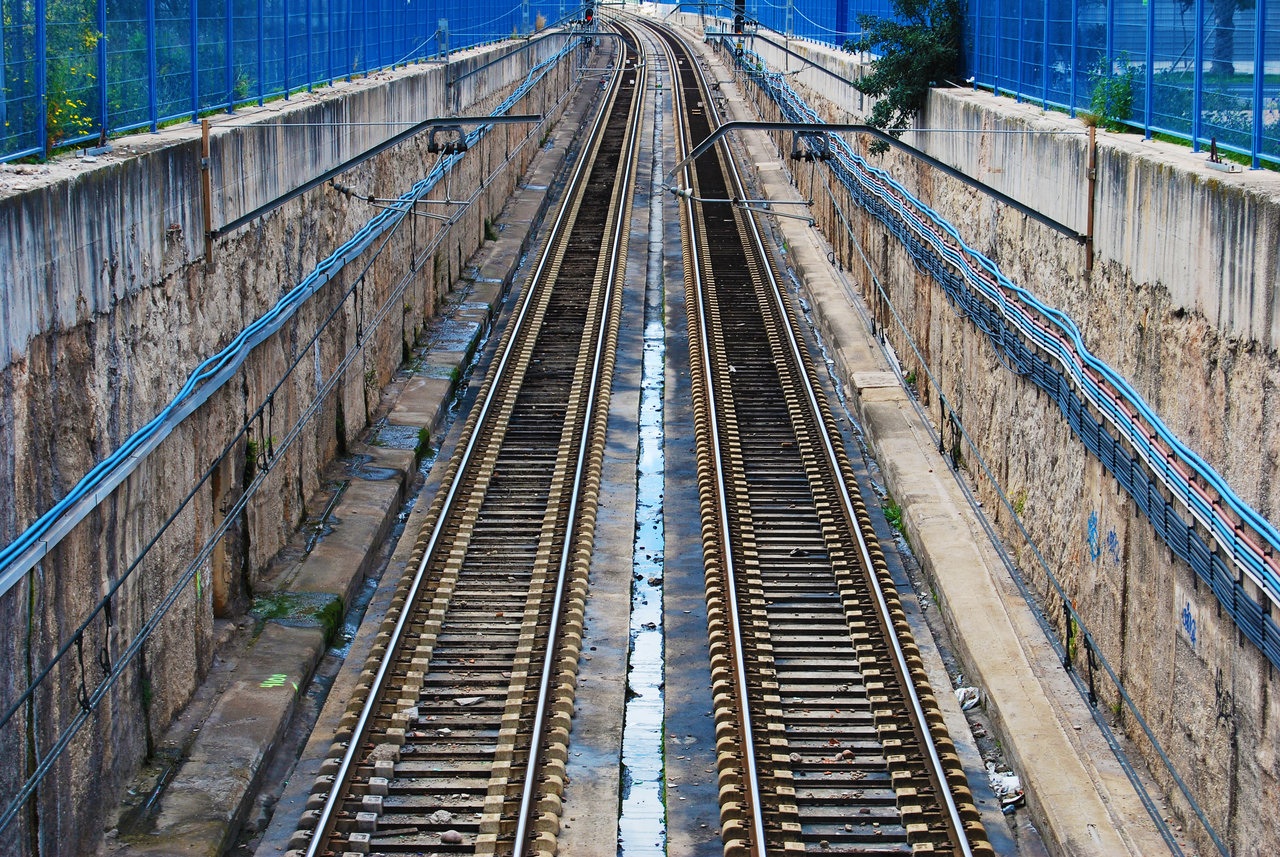
track, railway, bridge, train track, train, transport, vehicle, public transport, rail transport, skyway, rolling stock